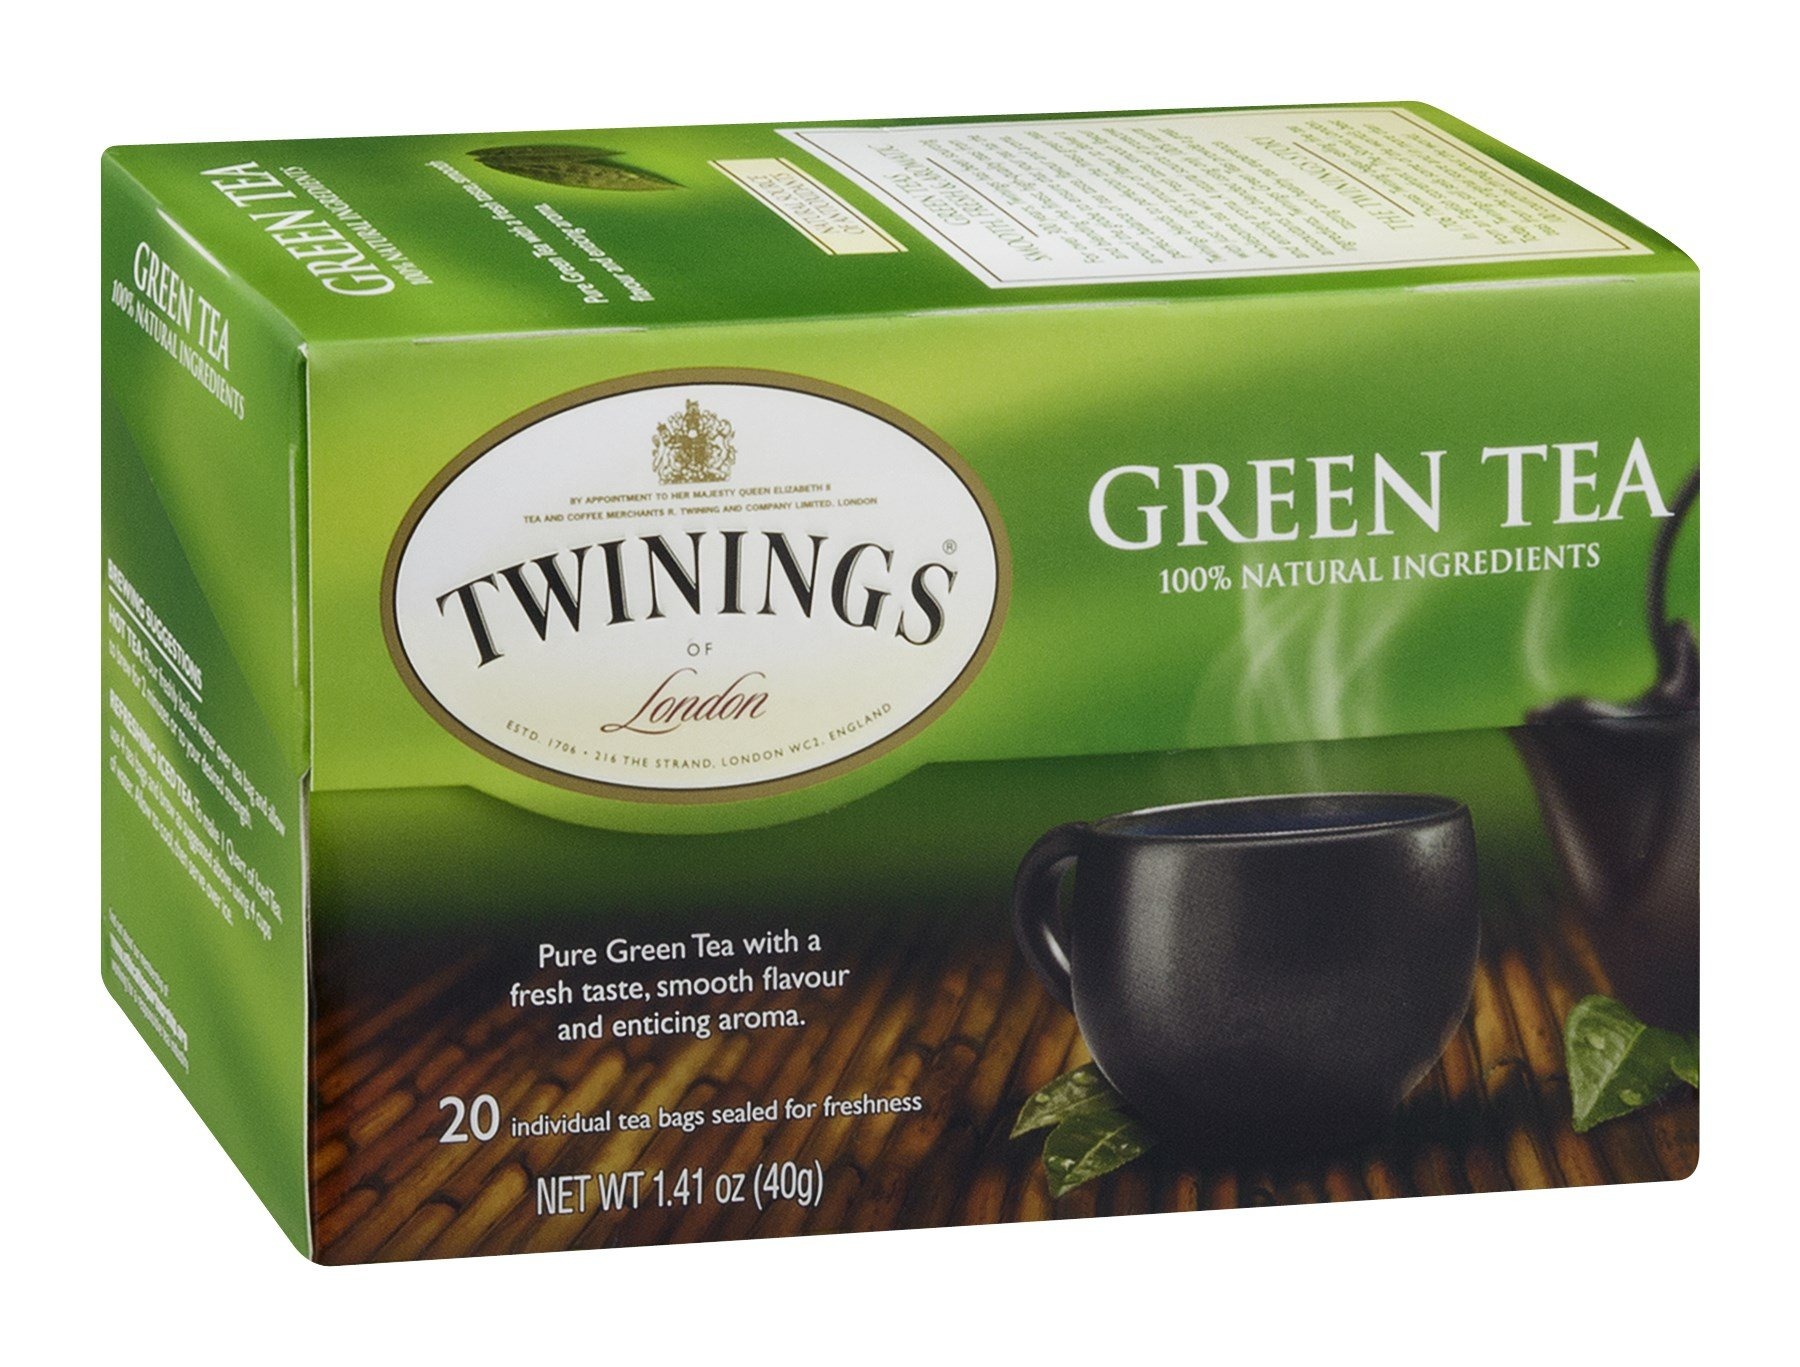
Item Name: Twinings of London Green Tea (Pack Of 120)
Value: 120.0
Unit: Count

Price: 4.99